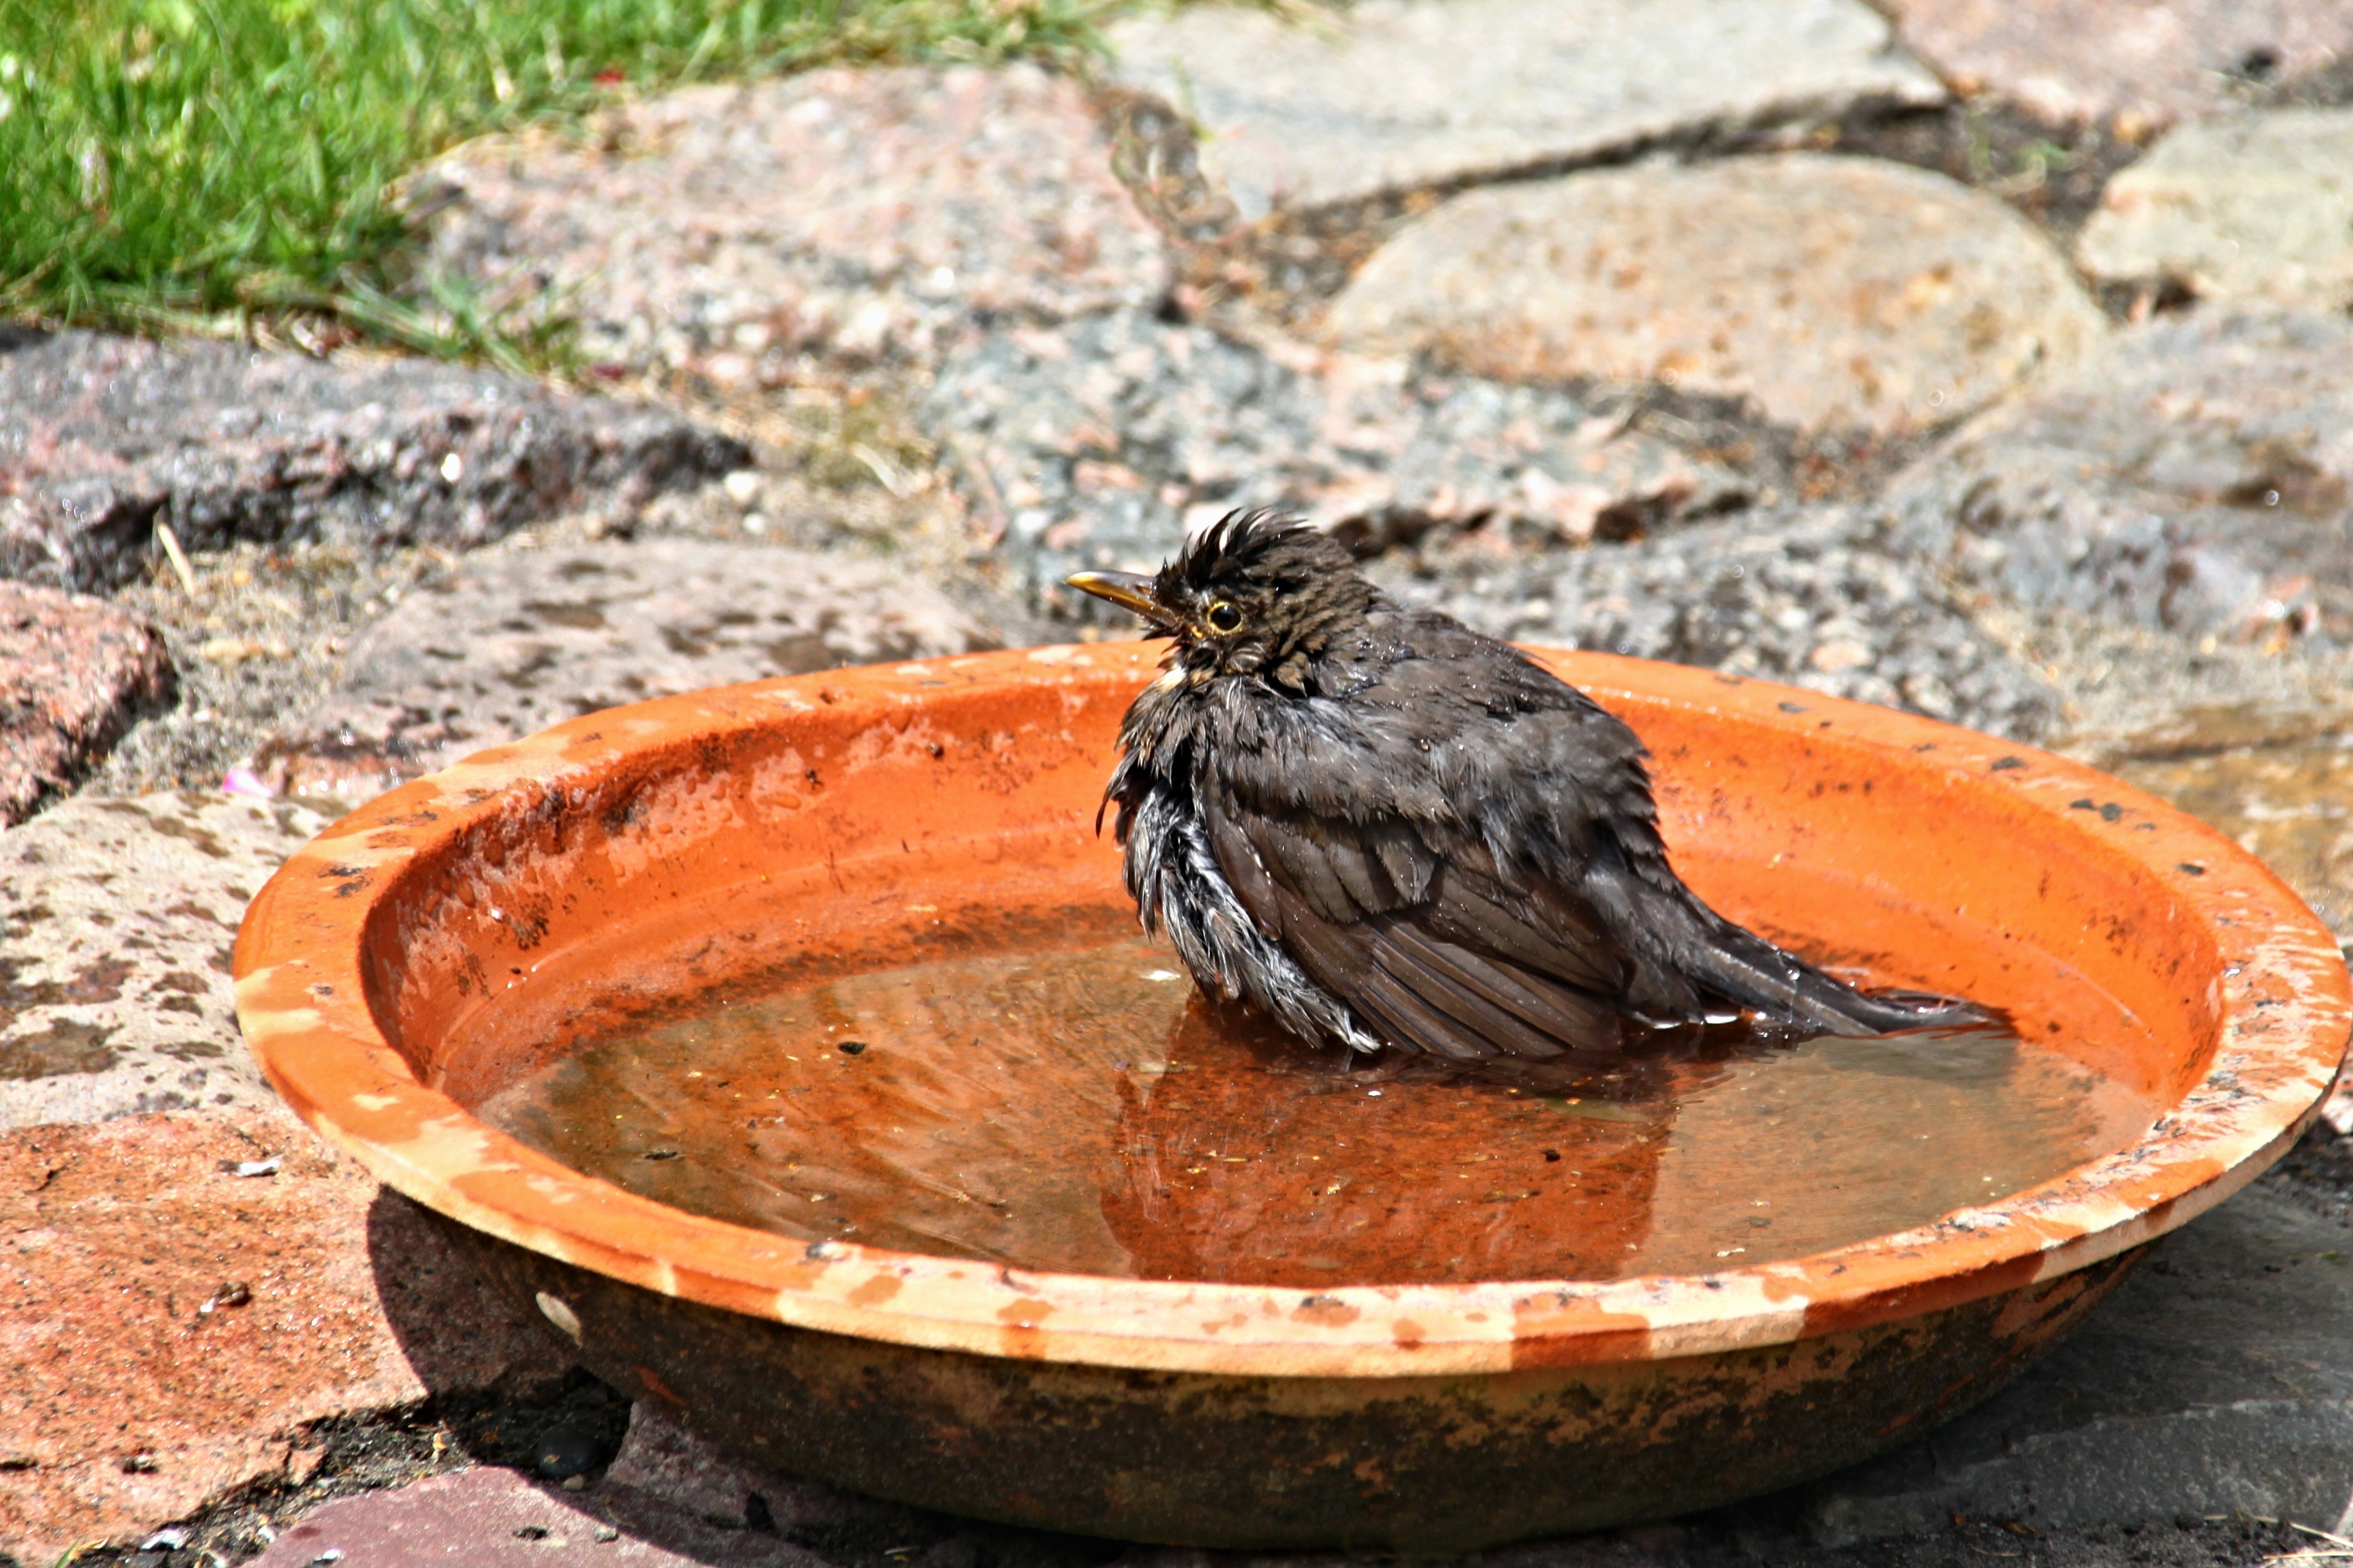
bird, animal, spring, black, fauna, plumage, songbird, blackbird, old world flycatcher, perching bird